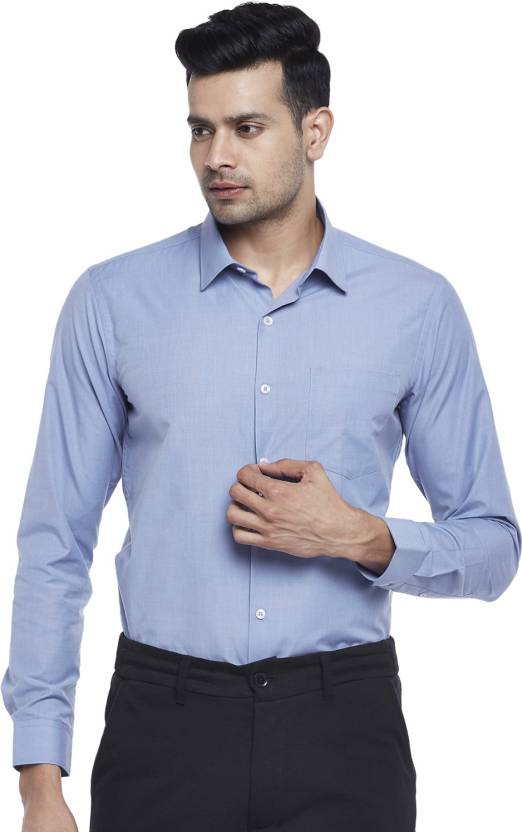
Product: Men Slim Fit Self Design Formal Shirt
Price: ₹363
Colors: Blue
Pattern: Self Design